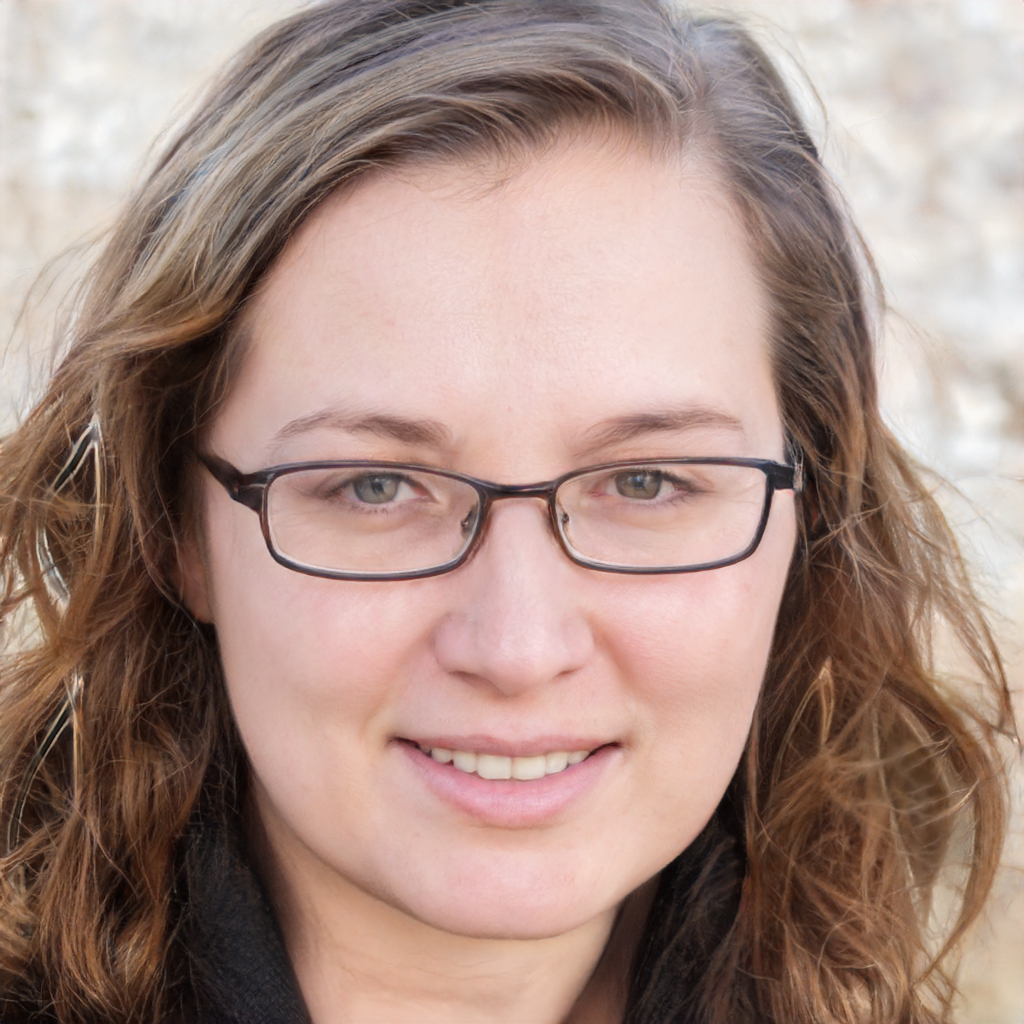
Gender: Female